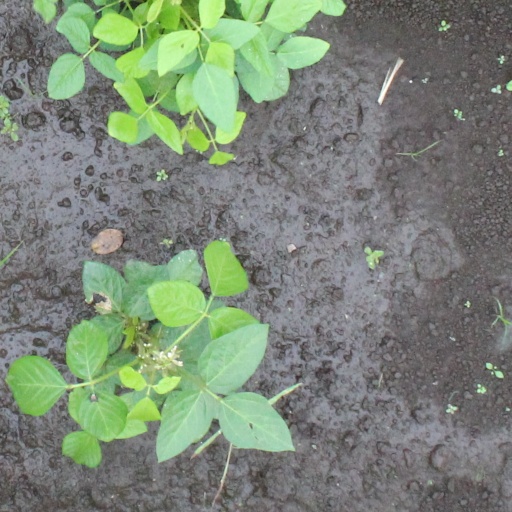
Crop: soybean